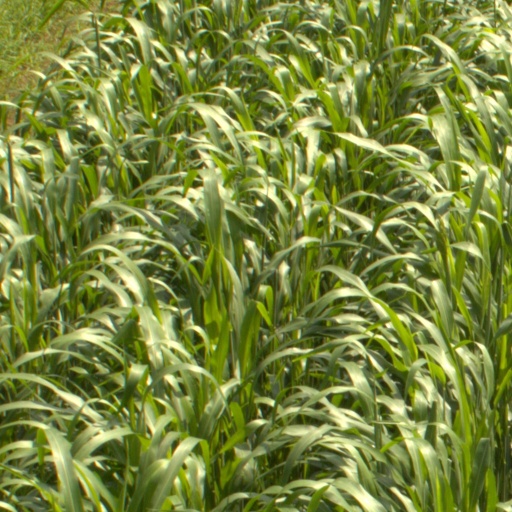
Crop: sorghum